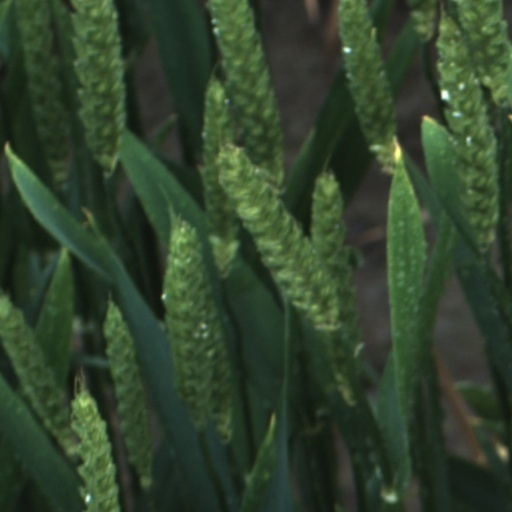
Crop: wheat